Bodrum Mosque

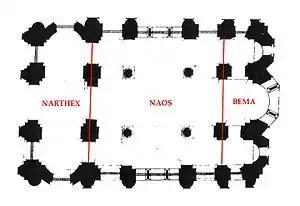
Plan of the building, one of the first examples of a cross-in-square church.

The shrine was ravaged by fire in 1203, during the Fourth Crusade. Abandoned during the Latin occupation of Constantinople (1204–1261), the building was repaired at the end of the thirteenth century, during the period of the Palaiologan restoration.